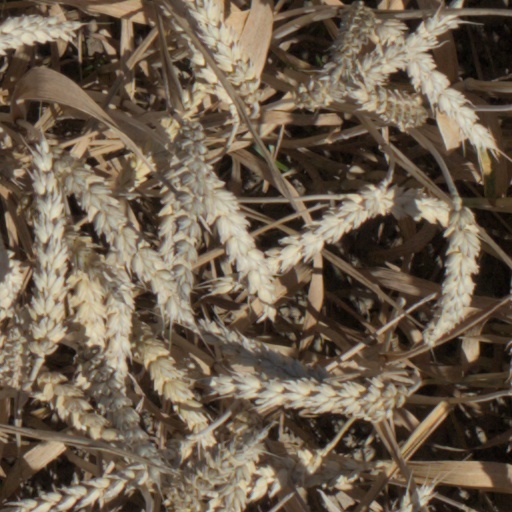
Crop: wheat